Nitobe Inazō

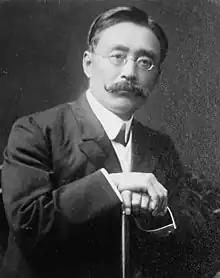
Nitobe in 1900

was a Japanese agronomist, diplomat, political scientist, politician, and writer. He studied at Sapporo Agricultural College under the influence of its first president William S. Clark and later went to the United States to study agricultural policy. After returning to Japan, he served as a professor at Sapporo Agricultural College, Kyoto Imperial University, and Tokyo Imperial University, and the deputy secretary general of the League of Nations. He also devoted himself to women's education, helping to found the Tsuda Eigaku Juku and serving as the first president of Tokyo Woman's Christian University and president of the Tokyo Women's College of Economics. He was also a strong advocate for Japanese colonialism, and described Korean people as "primitive".